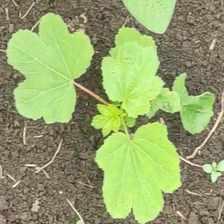
Weed species: Little_Mallow(Malva parviflora)